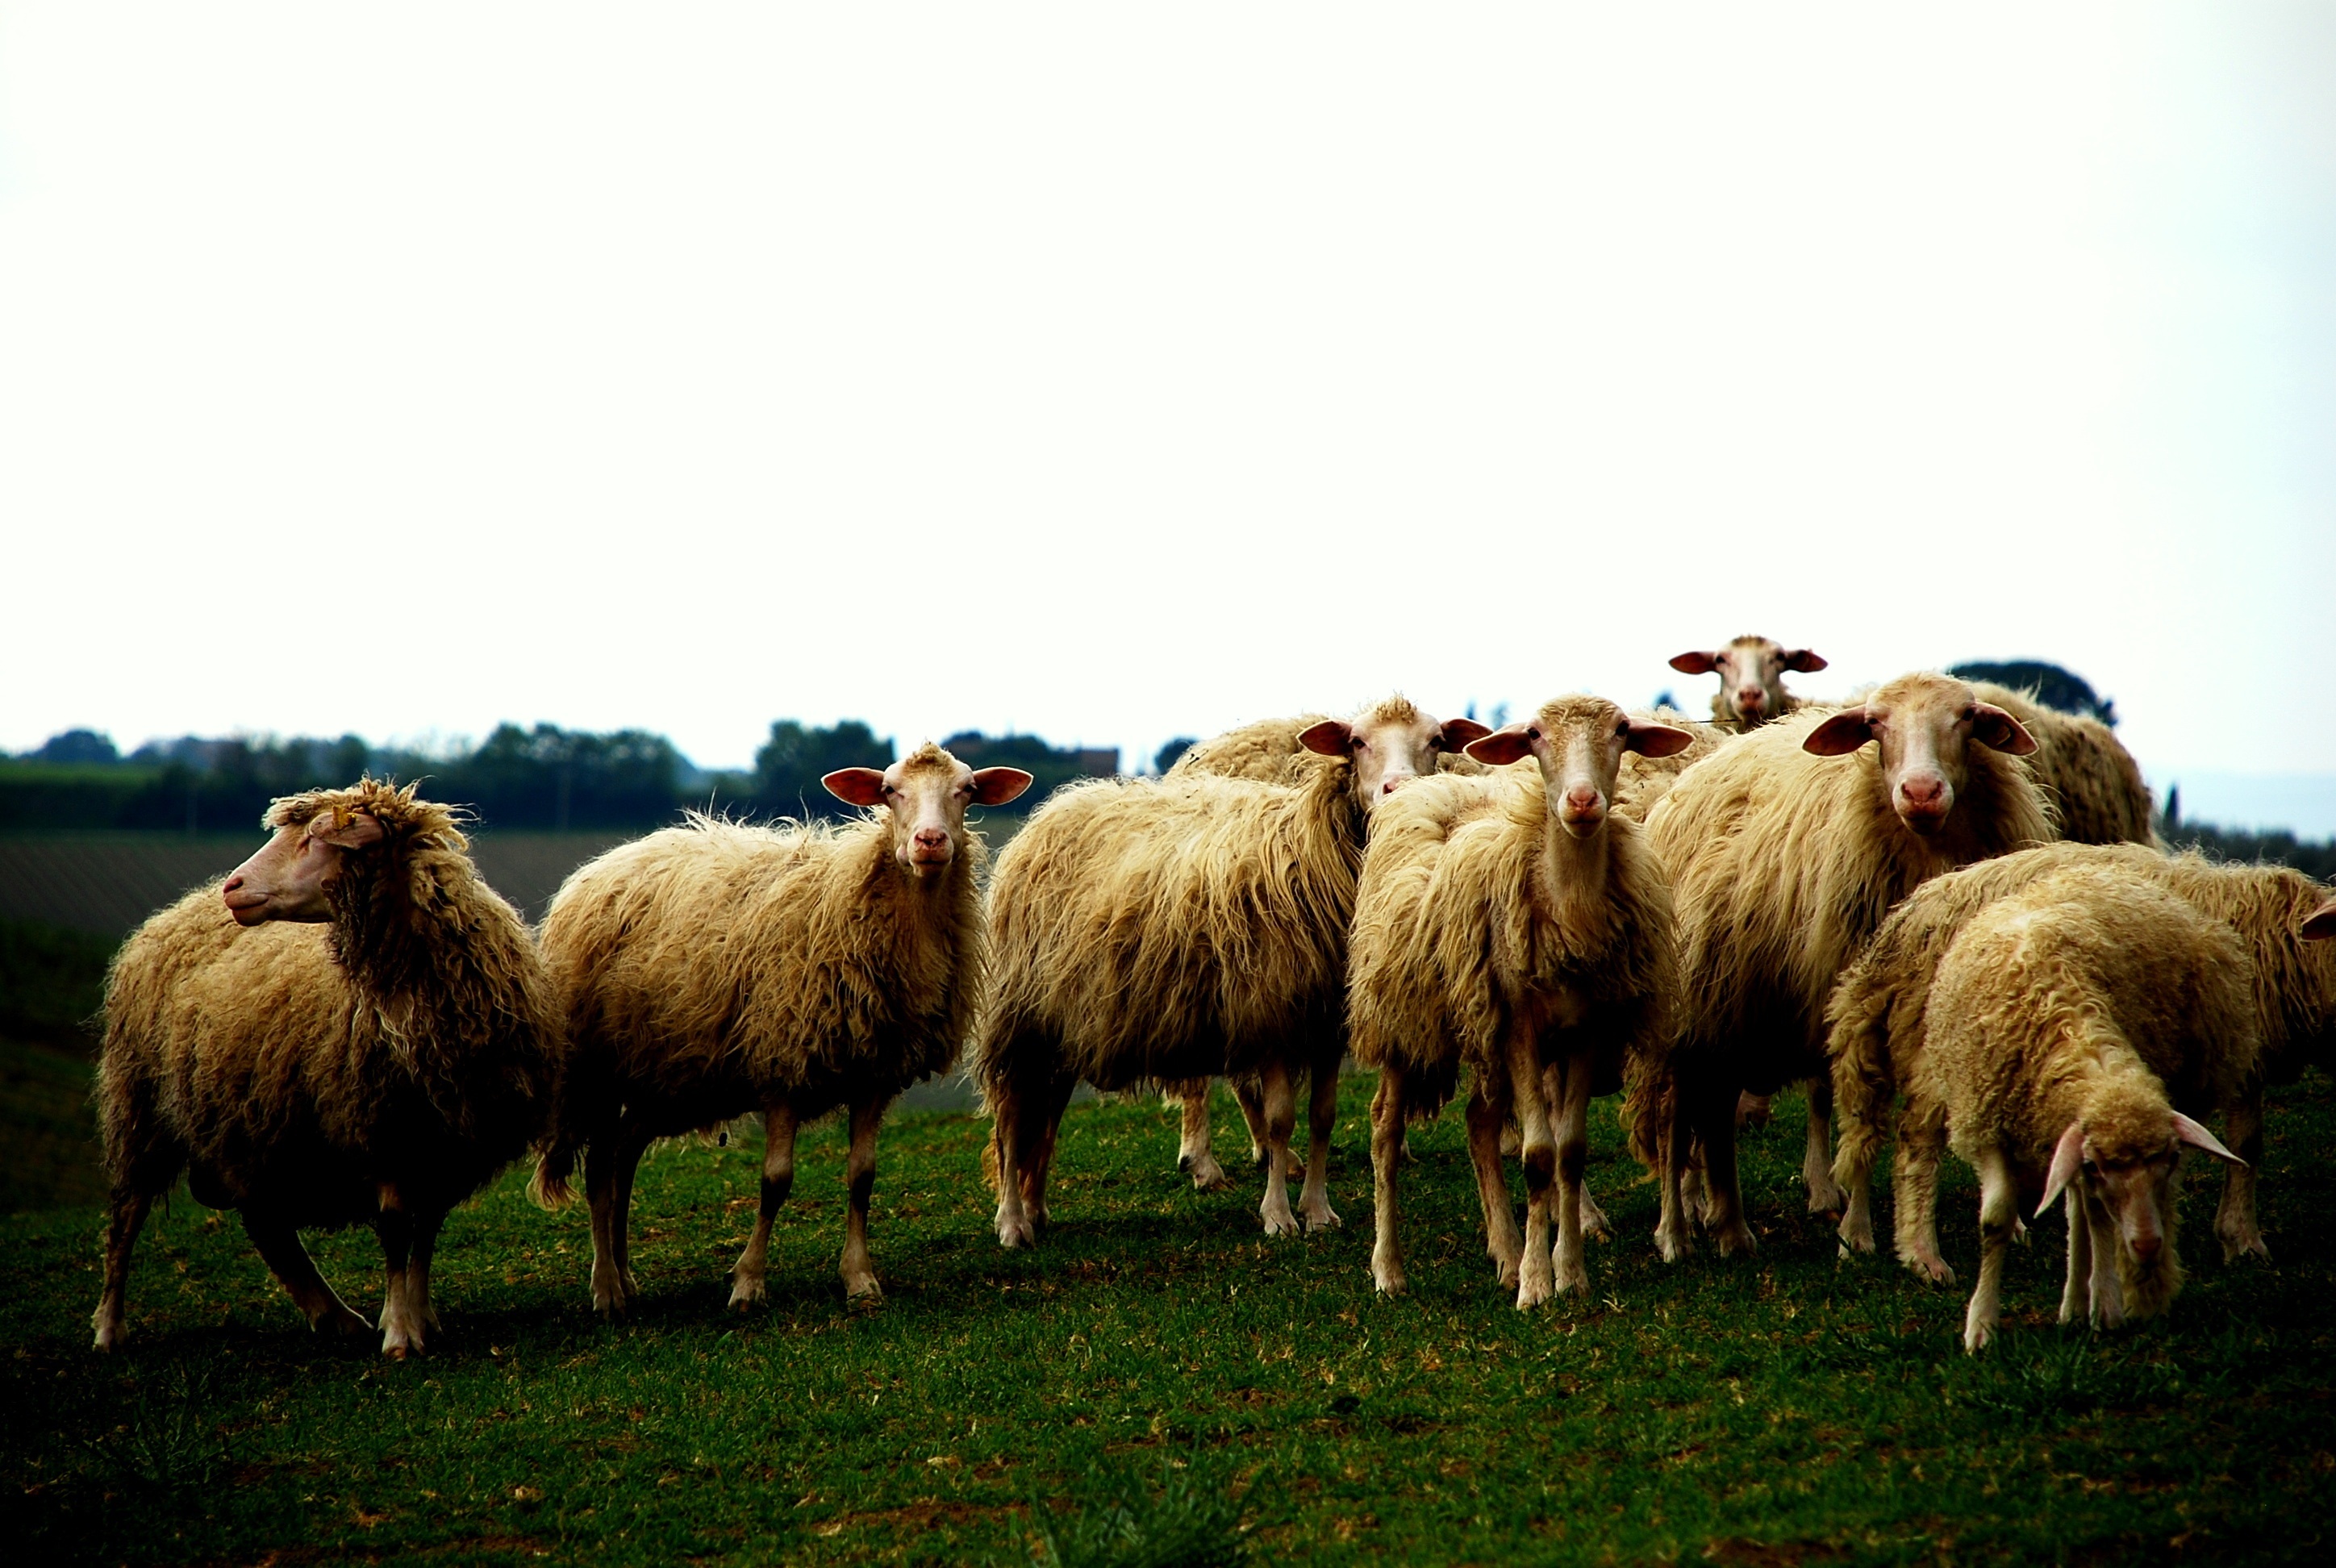
nature, group, field, farm, meadow, animal, flock, country, rural, herd, farming, pasture, grazing, livestock, sheep, mammal, agriculture, wool, fauna, farmland, graze, grassland, vertebrate, sheeps, fleece